Franconia

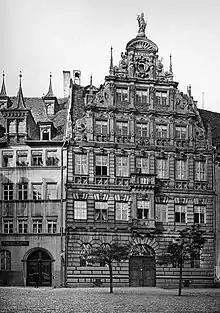
The Pellerhaus in Nuremberg was one of the most important buildings of the Renaissance period from 1605 until the destruction of its façade in 1945.

In 1525, the burden of heavy taxation and socage combined with new, liberal ideas that chimed with the Reformation movement, unleashed the German Peasants' War. The Würzburg area was particularly hard hit with numerous castles and monasteries being burned down. In the end, however, the uprisings were suppressed and for centuries the lowest strata of society were excluded from all political activity.